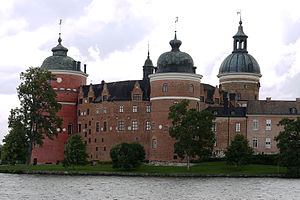
Gripsholm Slot / Restaureringer
Gripsholm Slot er opført af kongeregenten Bo Jonsson i 1370'erne. Det blev overtaget Gustav Vasa 1526 og fik derefter sit nuværende udseende. Det ligger ved Mälaren i byen Mariefred i Strängnäs kommune i Sverige. Gripsholm slot huser i dag Svenska statens porträttsamling med over 4.000 svenskere, som har gjort sig bemærket gennem historien. De besøgende kan følge portrætkunstens udvikling fra 1500-tallet til i dag. Portrætsamlingen har siden 1860'erne været administreret af Nationalmuseet i Stockholm.